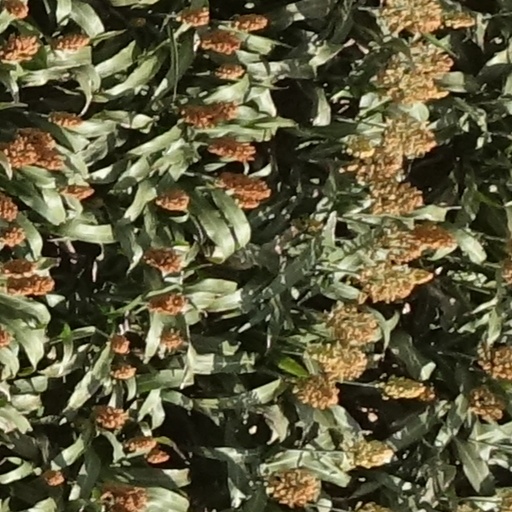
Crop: sorghum